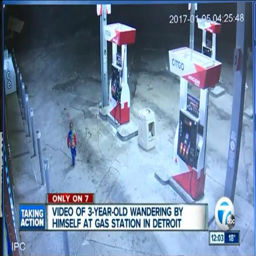
his mum realised he was missing and frantically run down to the gas station as she thought he might be there